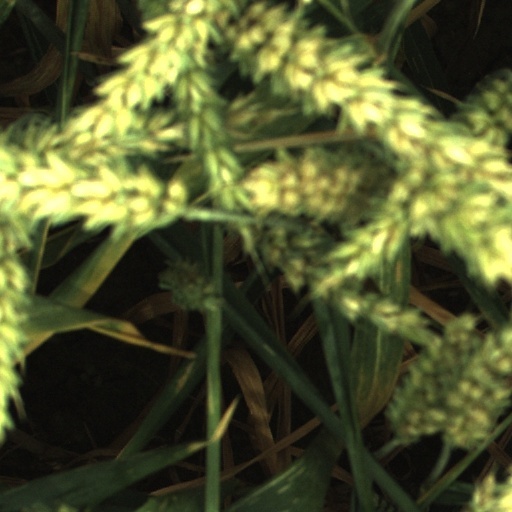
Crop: wheat